Moby Presents: Alien Sex Party

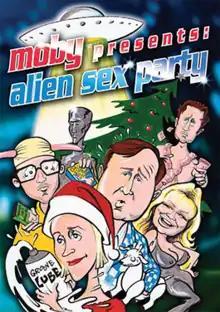

Moby Presents: Alien Sex Party, also called Porno, is a 2001 American independent comedy musical directed by Paul Yates and executive produced by Moby about the goings-on in an adult video store on Christmas Eve. It had its world theatrical premiere at the 2001 Silver Lake Film Festival and was released on DVD (Eclectic DVD) in 2003.